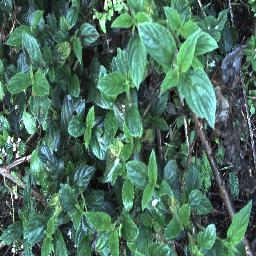
Label: lantana